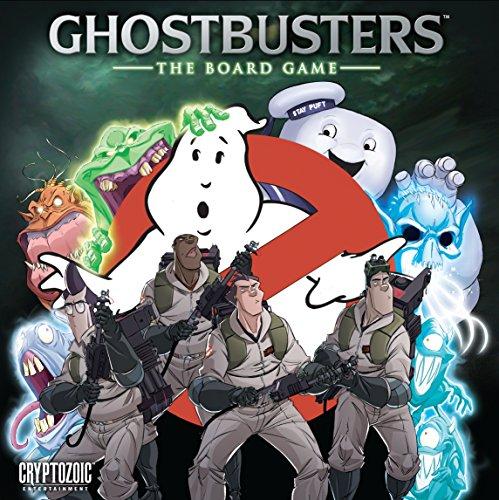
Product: Ghostbusters The Board Game
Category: Toys & Games | Games & Accessories | Board Games
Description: With guidelines for creating your own scenarios, Ghostbusters: The Board Game will keep you enthralled for hours.
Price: $33.55
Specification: ProductDimensions:4x11.5x11.5inches|ItemWeight:2pounds|ShippingWeight:3.45pounds(Viewshippingratesandpolicies)|DomesticShipping:ItemcanbeshippedwithinU.S.|InternationalShipping:ThisitemcanbeshippedtoselectcountriesoutsideoftheU.S.LearnMore|ASIN:B00ZF09VLY|Itemmodelnumber:01968CZE|Manufacturerrecommendedage:15-17years